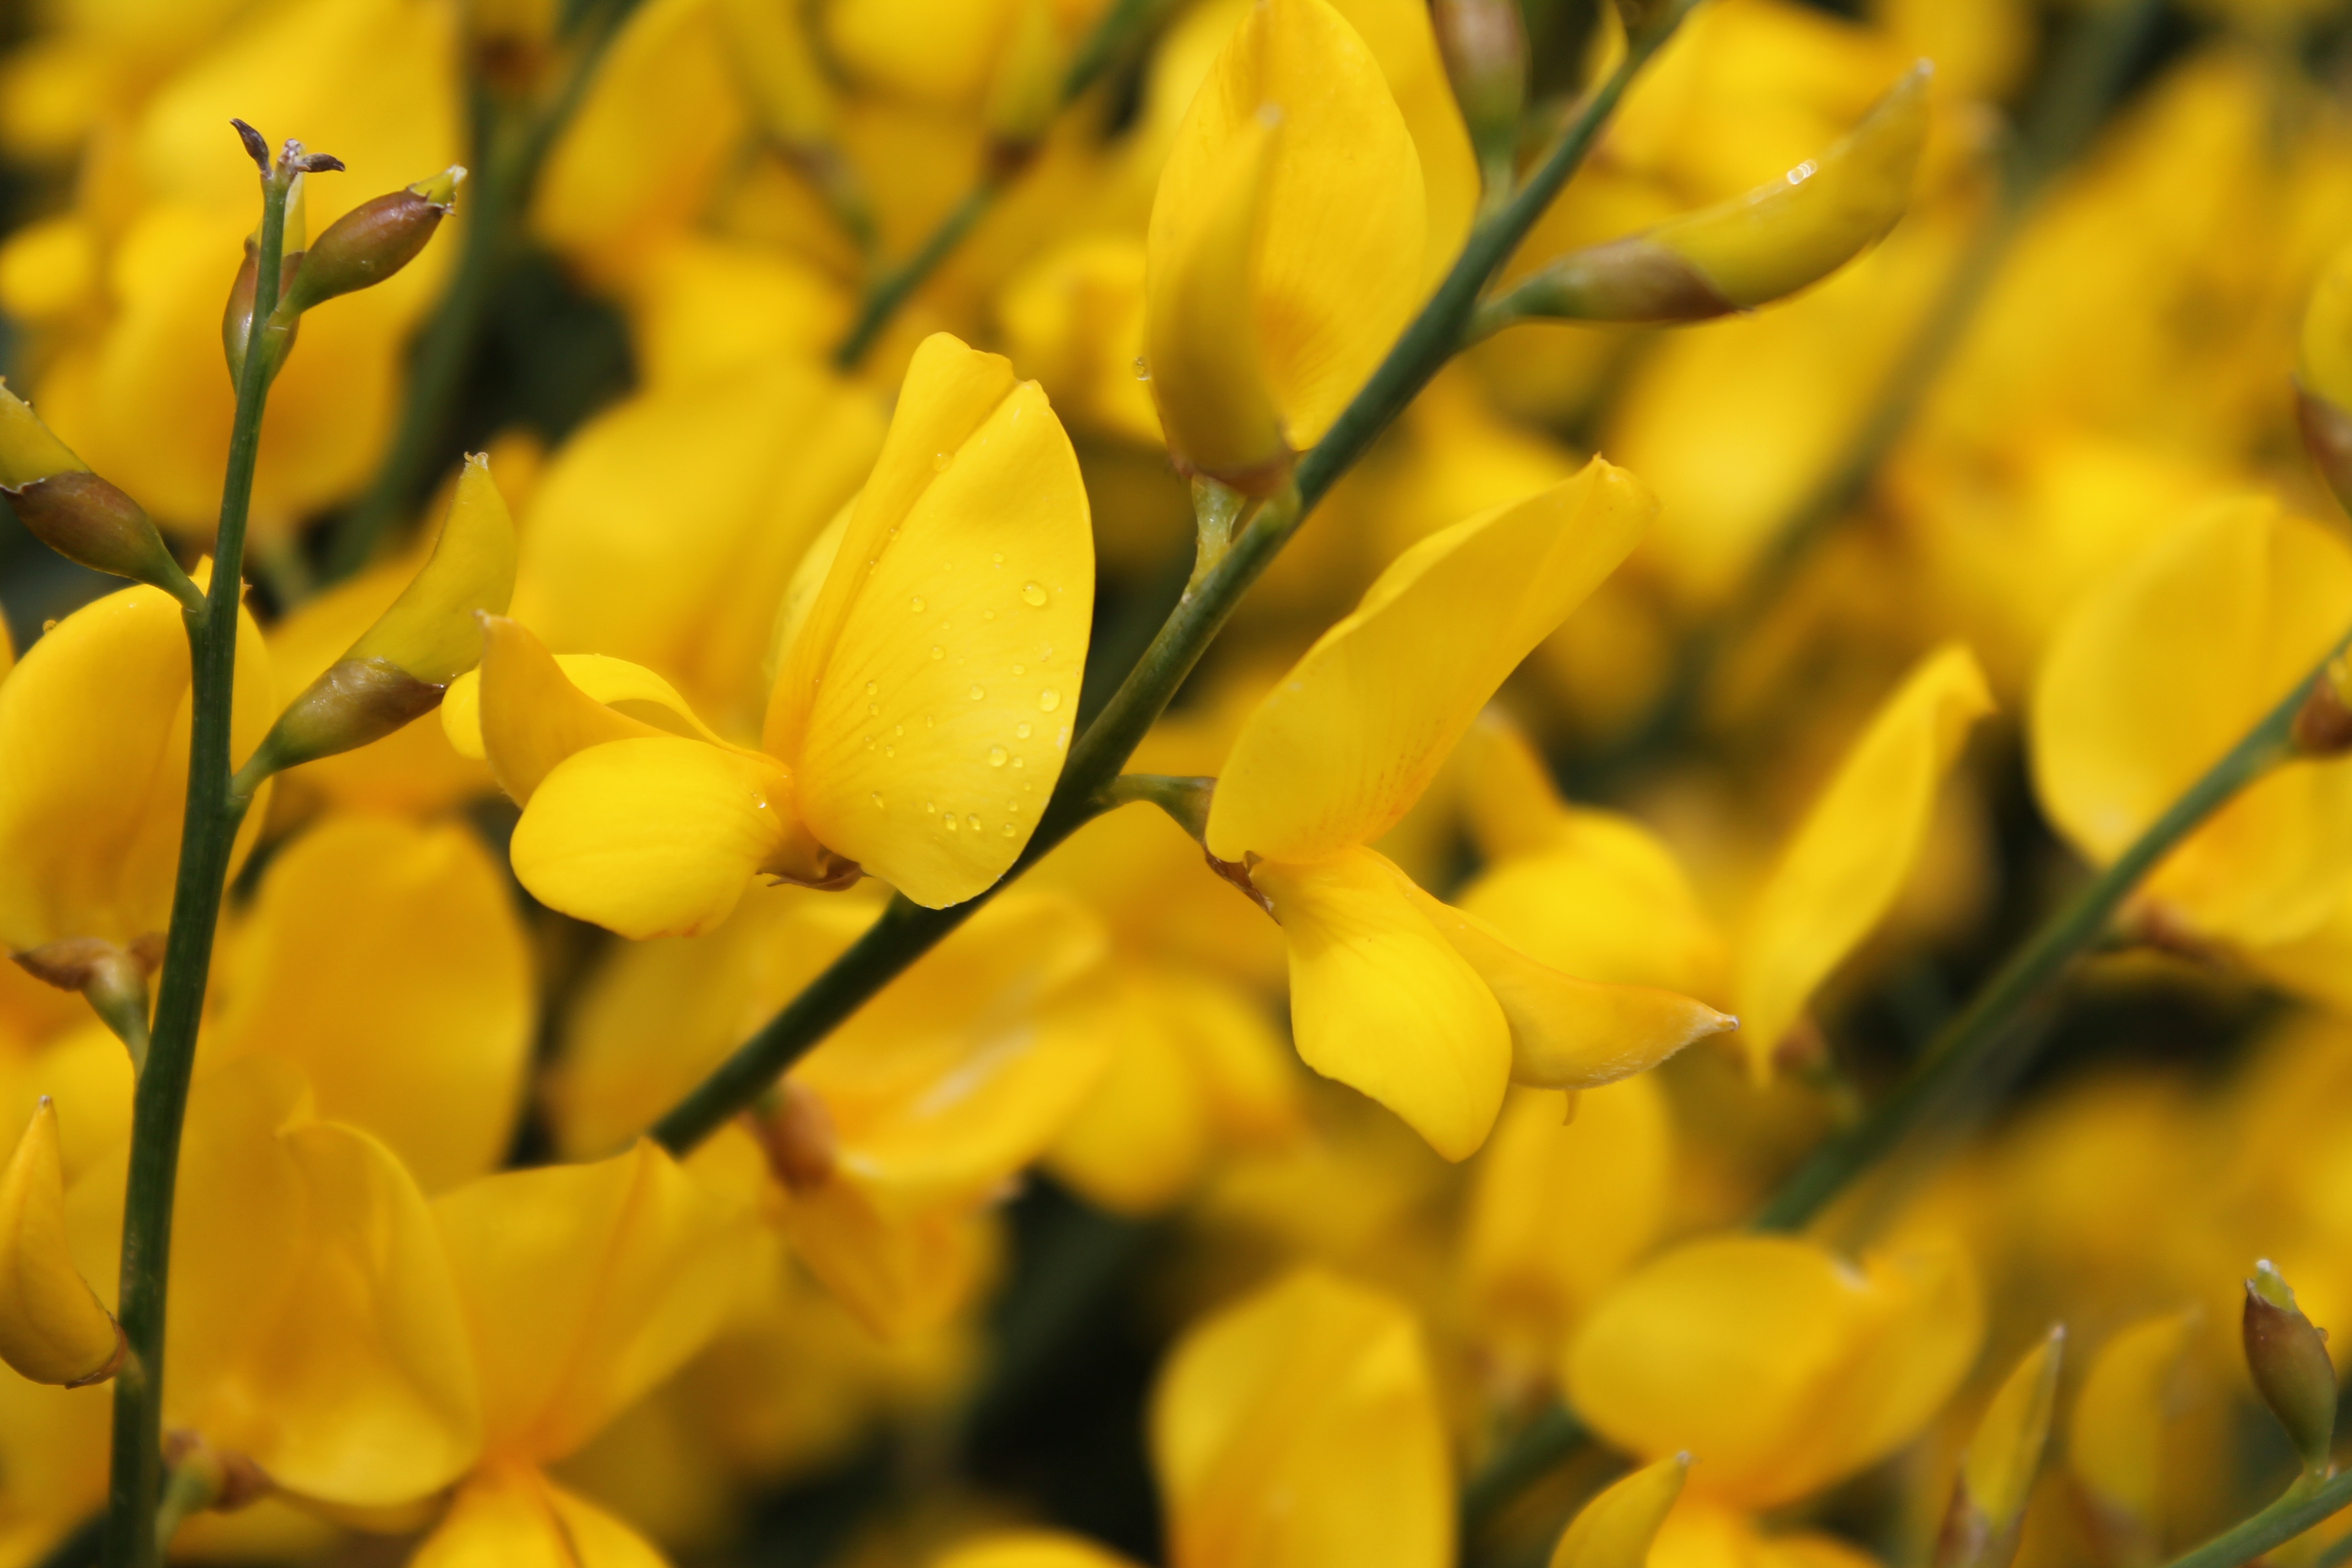
nature, branch, blossom, plant, sunlight, leaf, flower, petal, bloom, spring, color, fresh, backyard, botany, blooming, colorful, yellow, garden, flora, wildflower, flowers, new mexico, landscaping, petals, bright, blooms, yard, yellow flowers, dewdrops, macro photography, flowering plant, chakra color, color therapy, nature therapy, outdoor therapy, flower landscaping, colorful landscaping, chakra balancing and healing, solar plexus chakra, solar plexus chakra color, color healing, yellow art, land plant